Gerhart Hauptmann

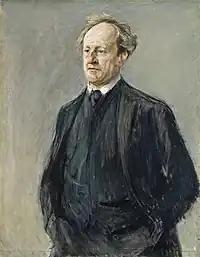
Hauptmann, by Max Liebermann, 1912.

At the end of the 1880s, he was confronted with the incipient anti-socialist movement. The first of the Anti-Socialist Laws was passed in 1878 and strengthened in 1887. Hauptmann was in 1887 called before the court in Breslau, because he had been a follower of the "Icharians," whose ideas hearkened back to the ideas of French communist Etienne Cabet.